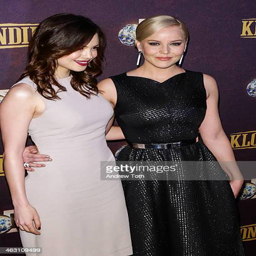
person and actor attend the series premiere